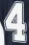
Number: 4